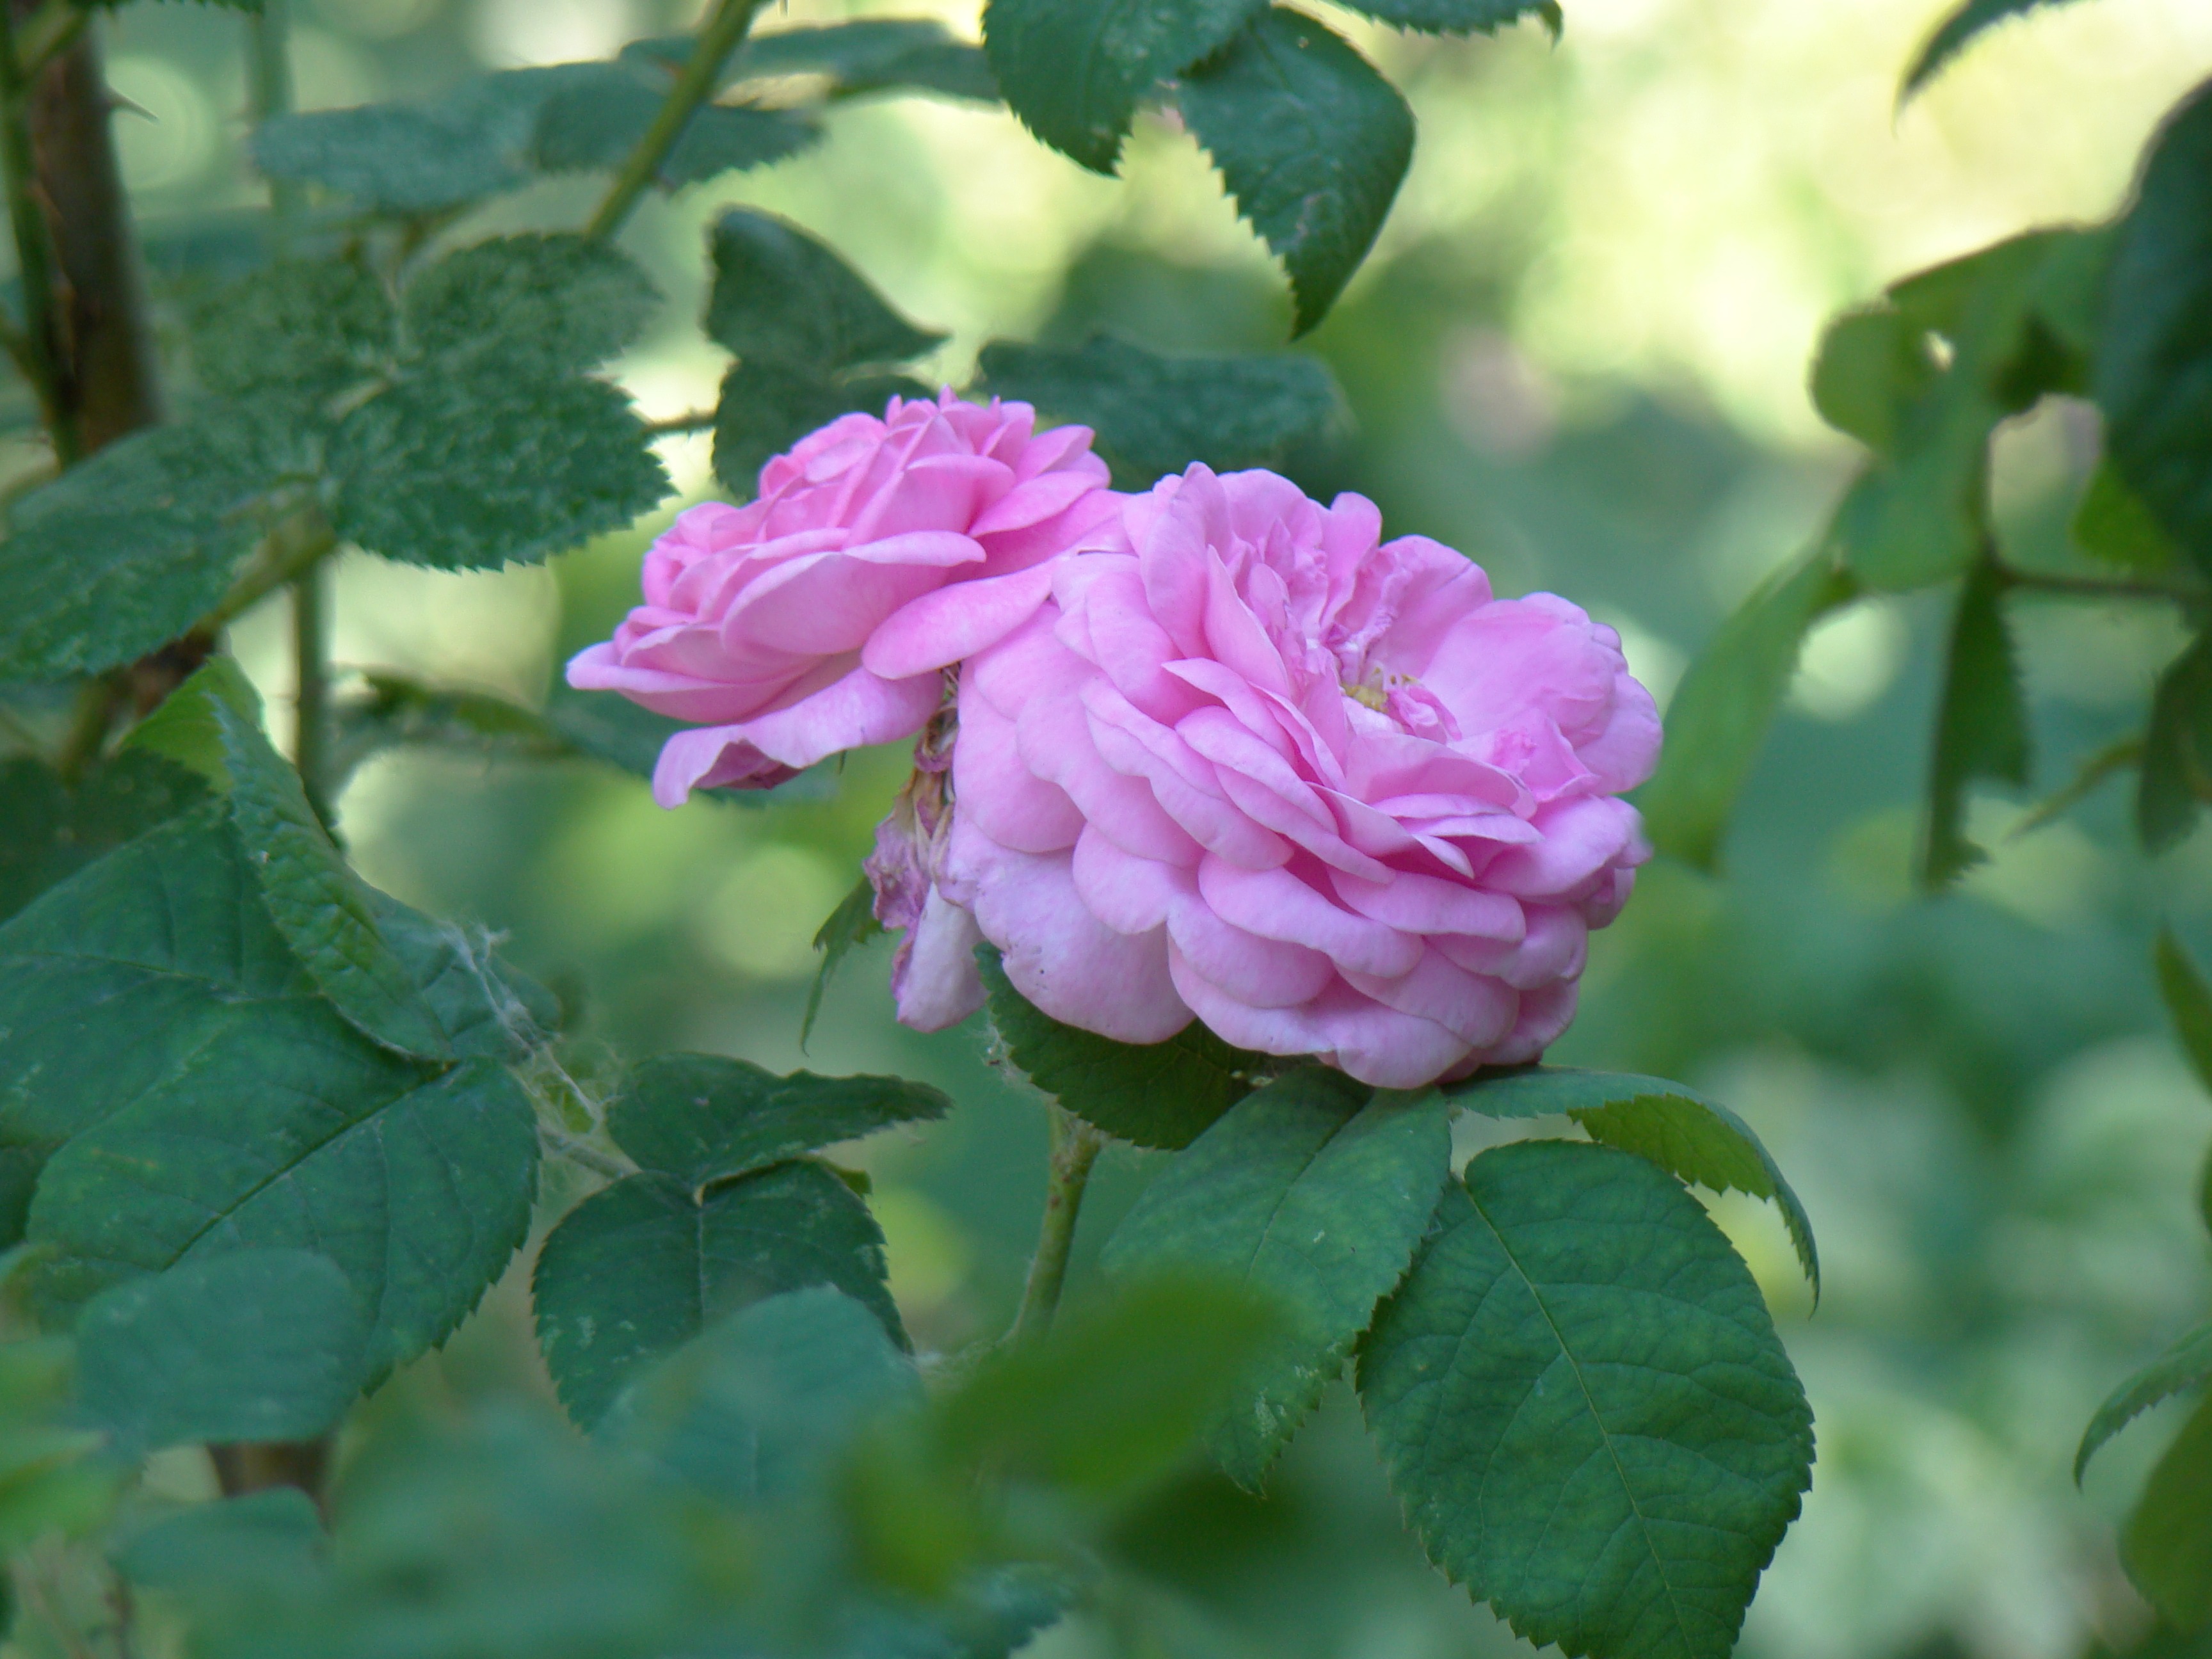
plant, sun, flower, petal, summer, rose, botany, pink, flora, flowers, leaves, day, rose hip, flowering plant, garden roses, rose family, the buds, land plant, rosa centifolia, rose order